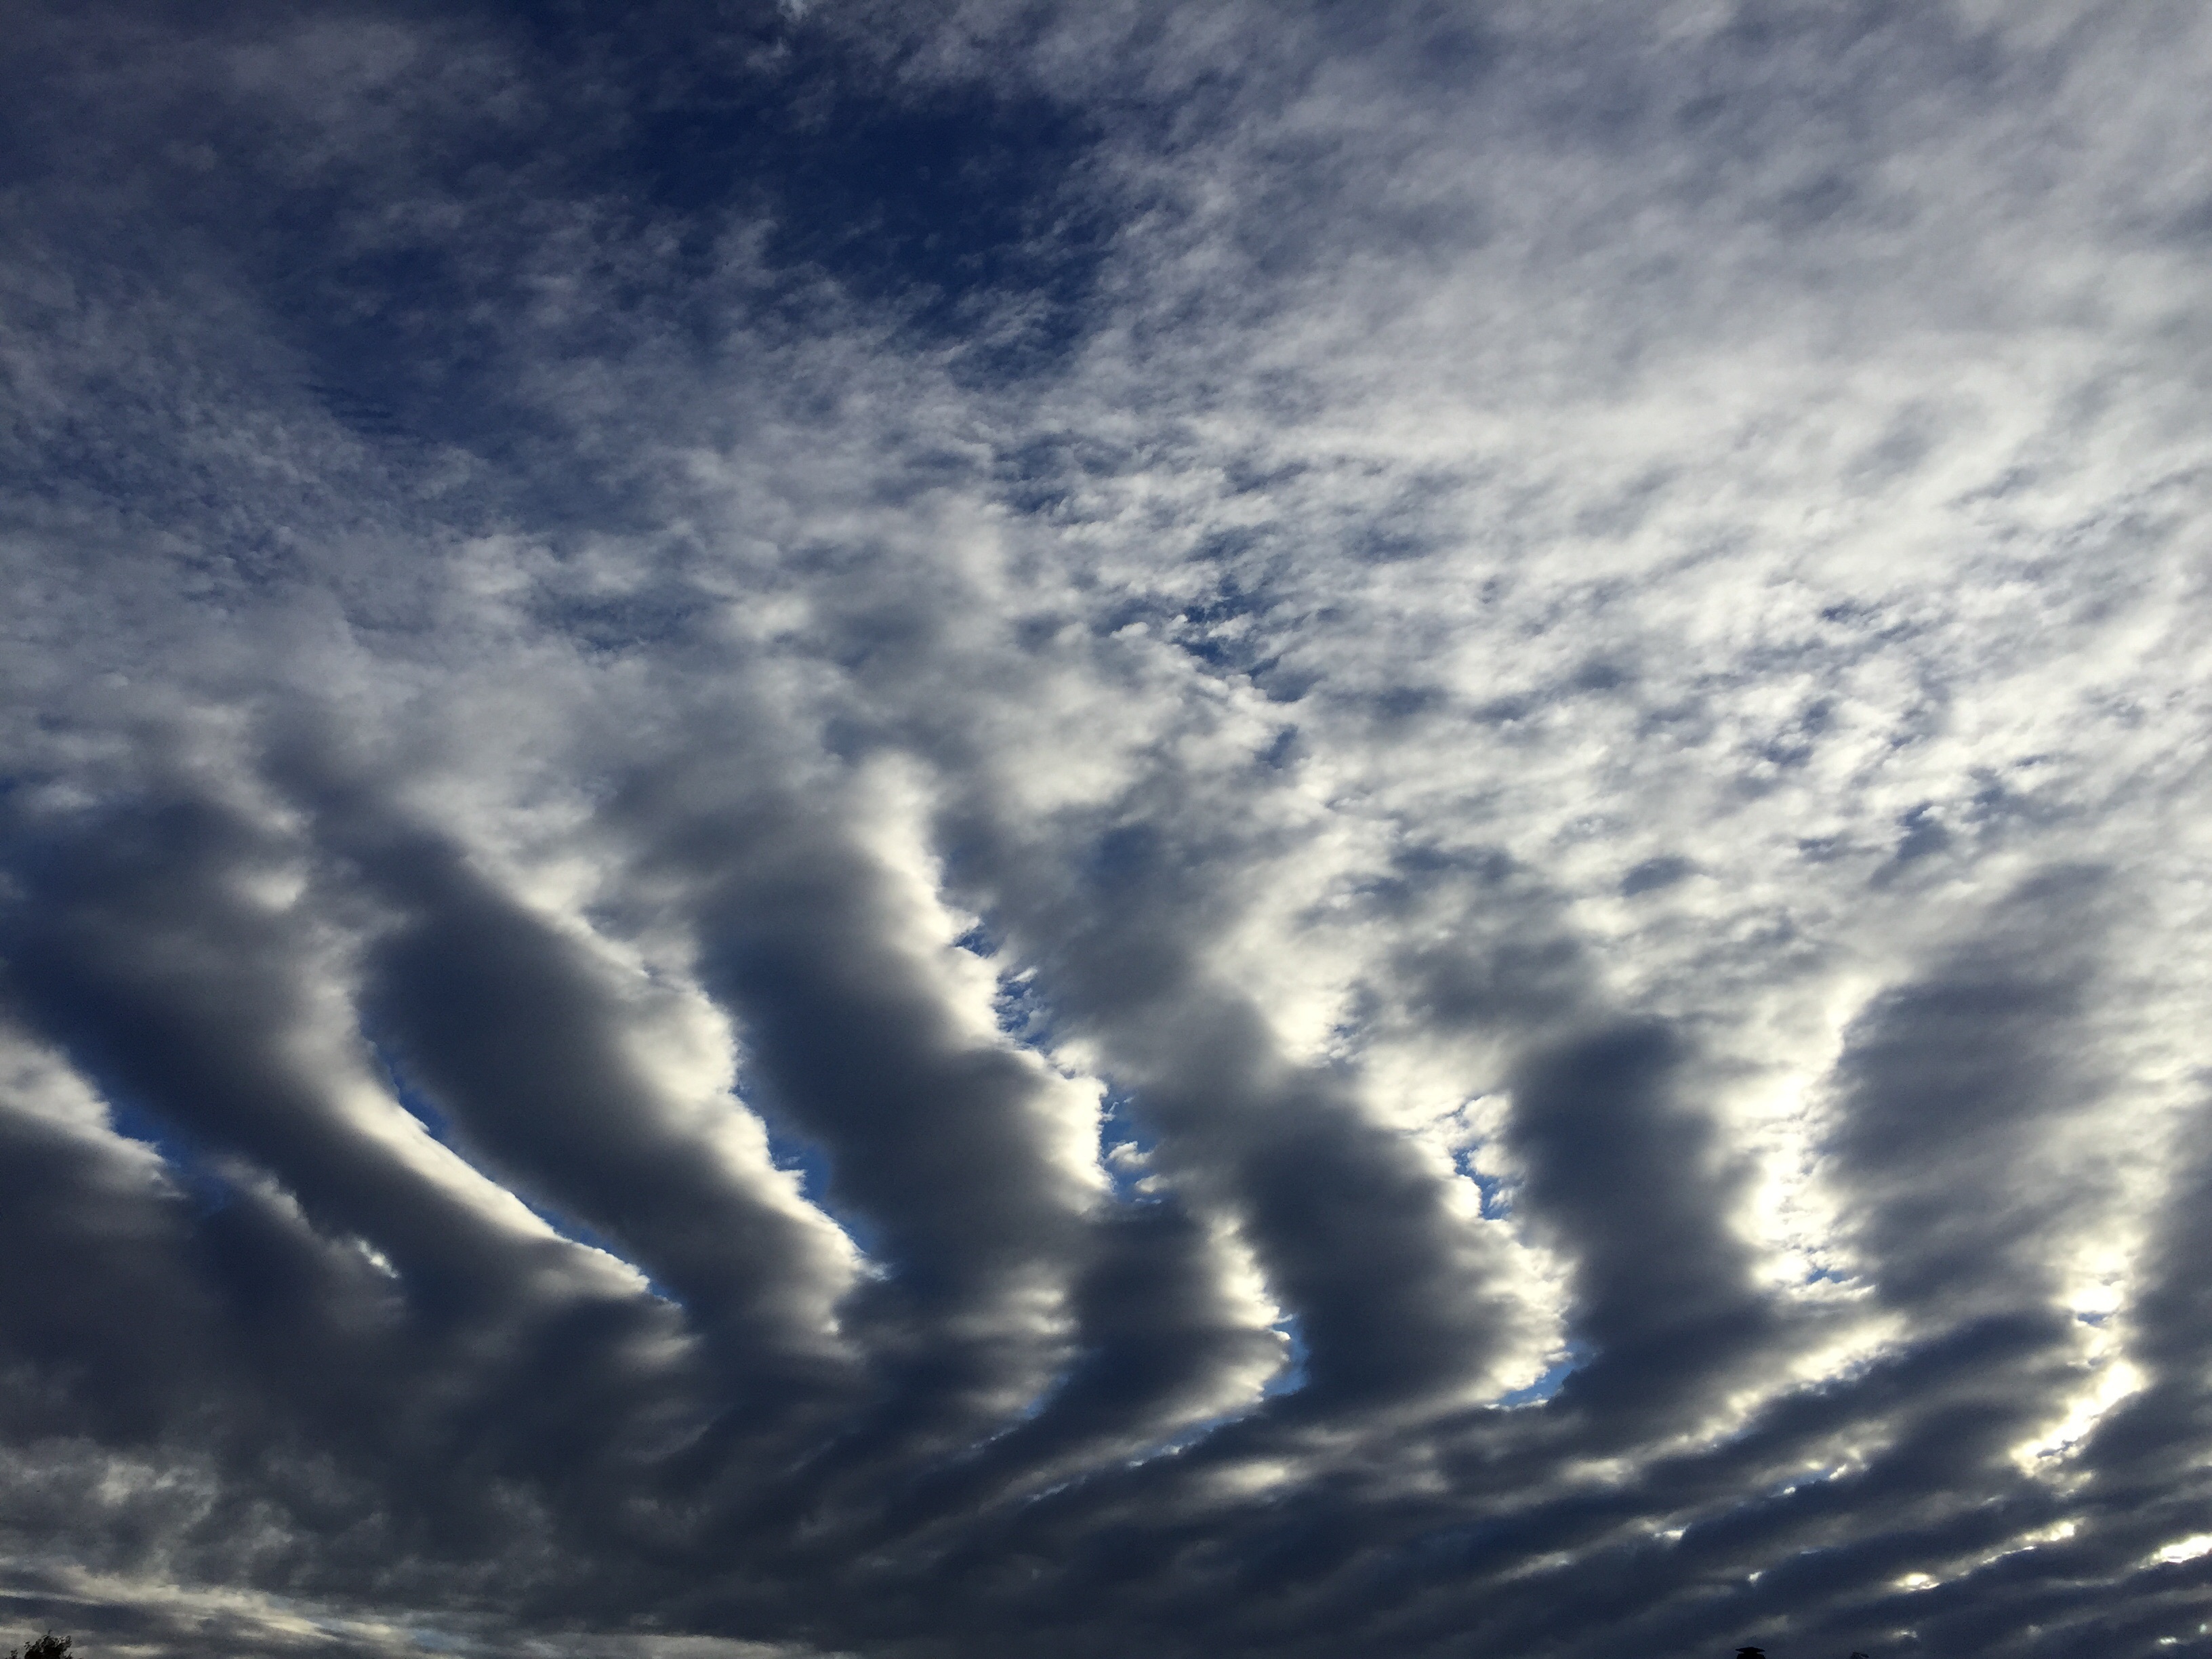
nature, horizon, cloud, sky, sunlight, atmosphere, dusk, cumulus, clouds, clouds sky, meteorological phenomenon, atmosphere of earth